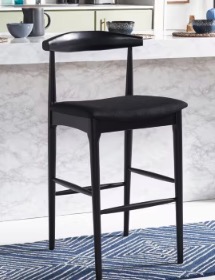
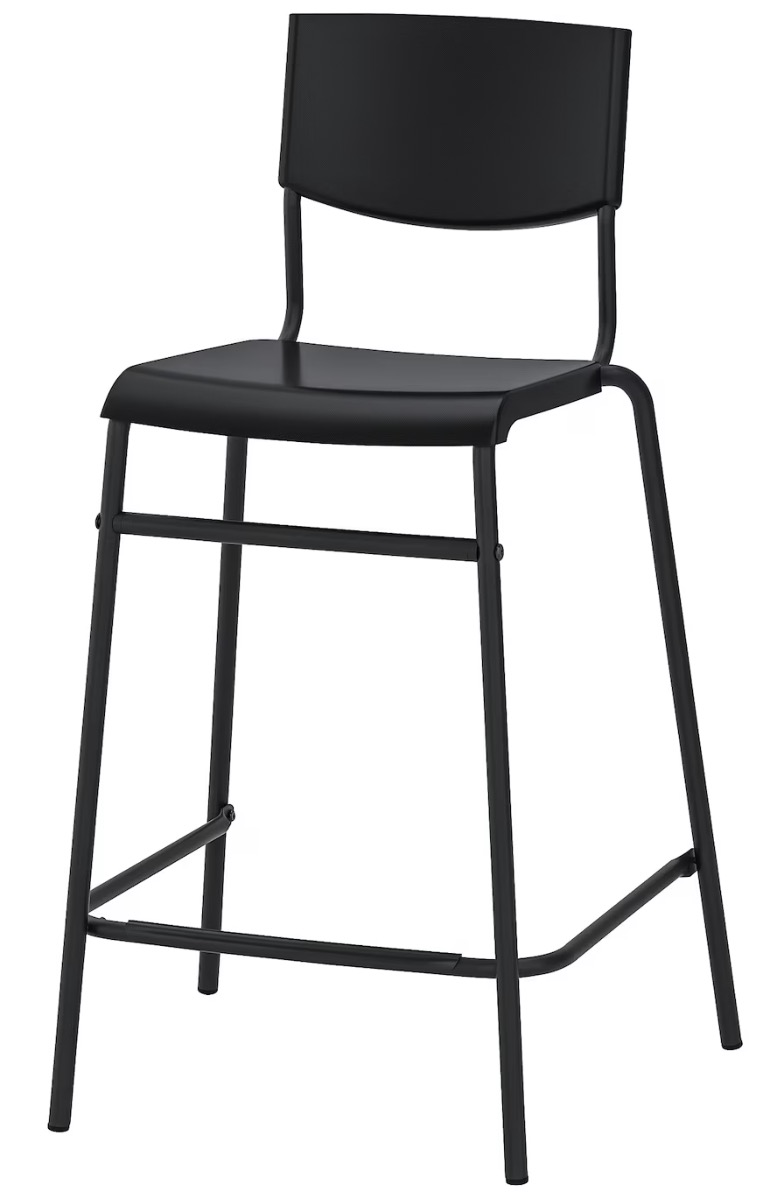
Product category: stool
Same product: no